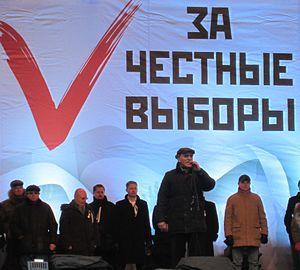
Garry Kimovitch Kasparov, né le 13 avril 1963 à Bakou, est un joueur d'échecs soviétique puis russe. En exil depuis 2013, il a acquis la nationalité croate en 2014 et vit aujourd'hui à New York.